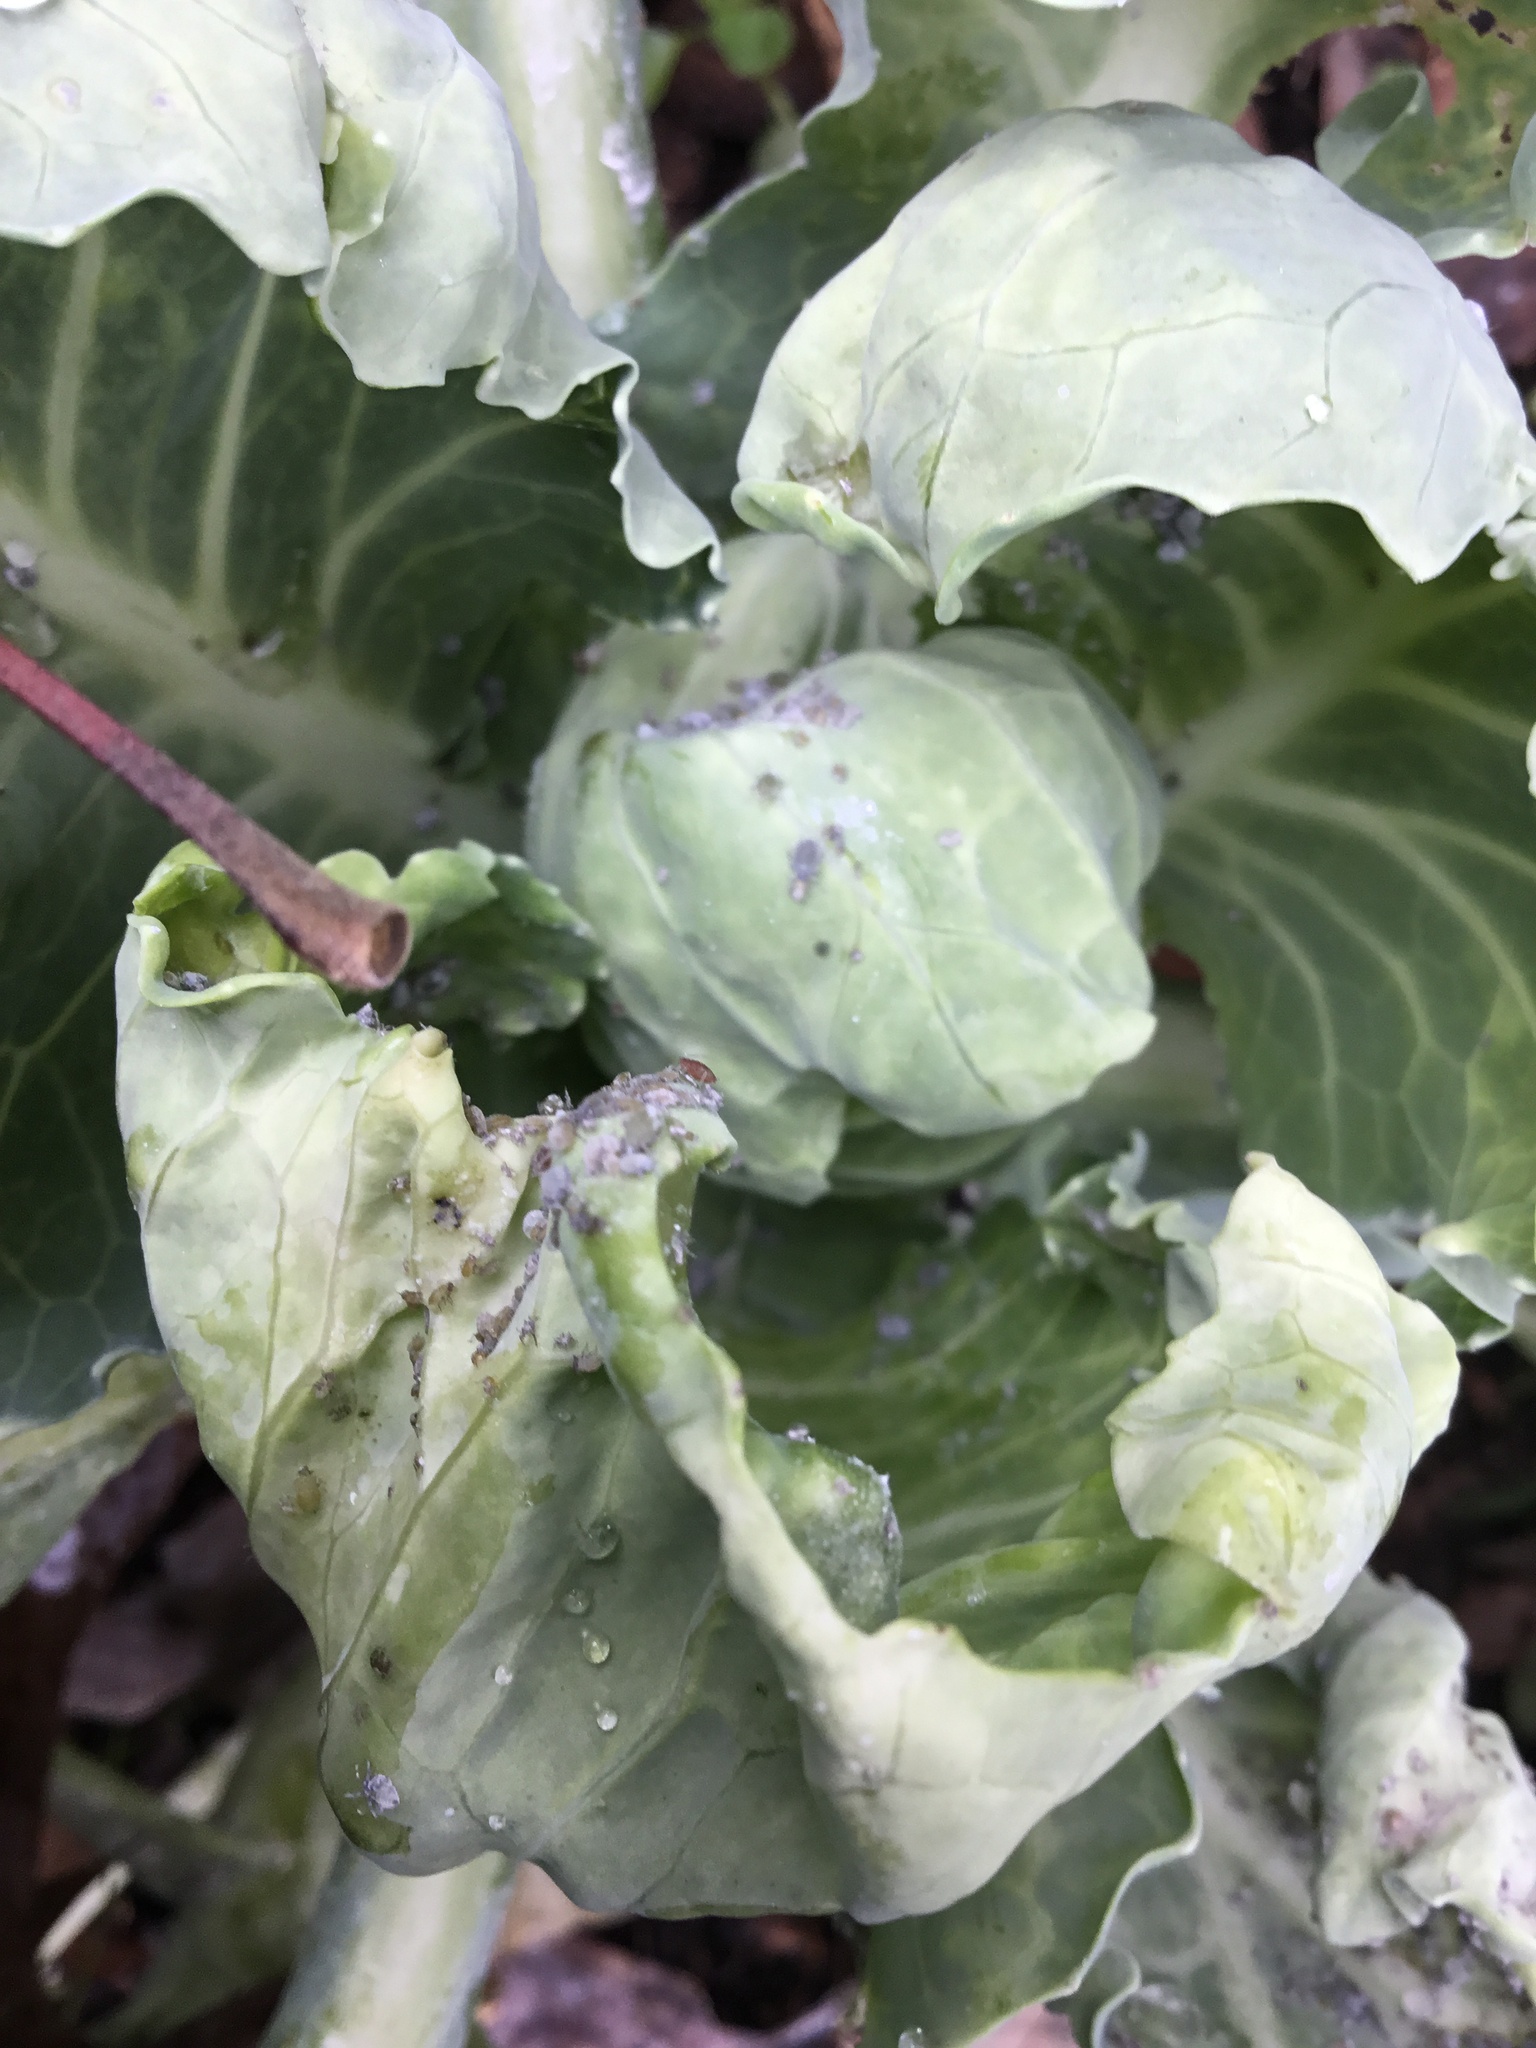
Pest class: cabbage_aphid